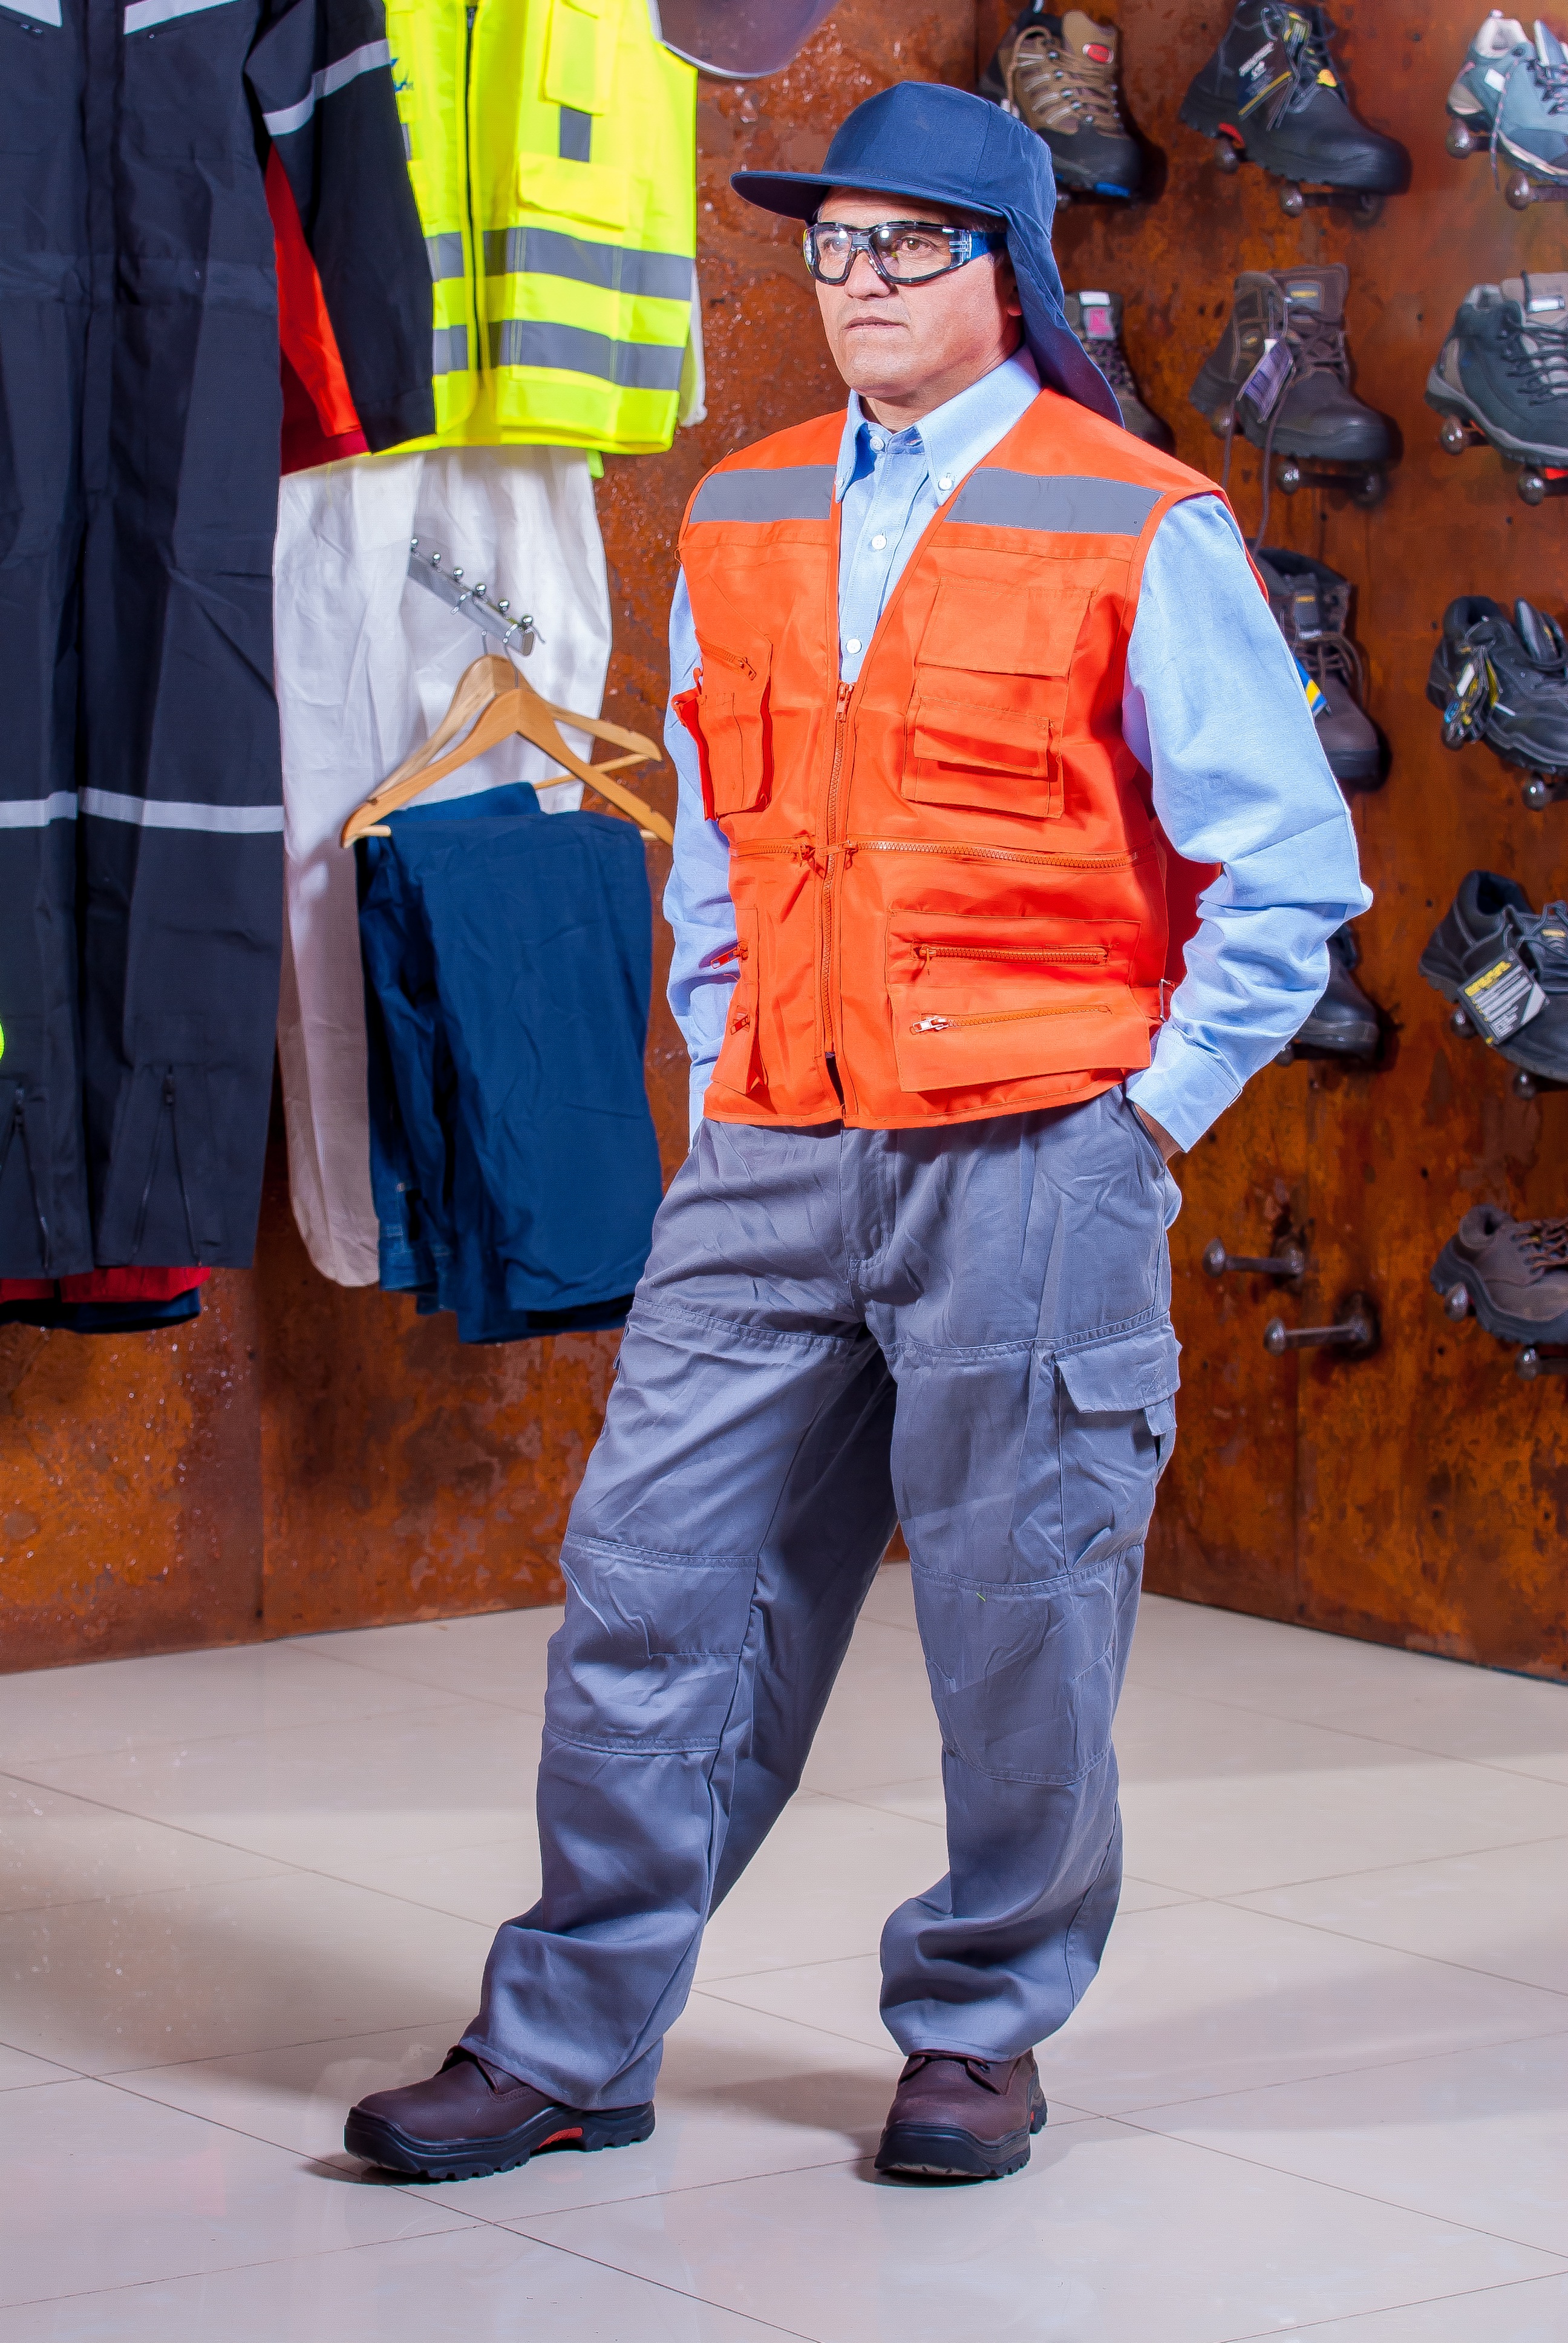
man, male, spring, industrial, fashion, blue, clothing, security, shoes, worker, helmet, manufactures, costume, vest, supervisor, personal protection, logistic, work clothes, industrial safety, protective goggles, mandatory, shoes safety